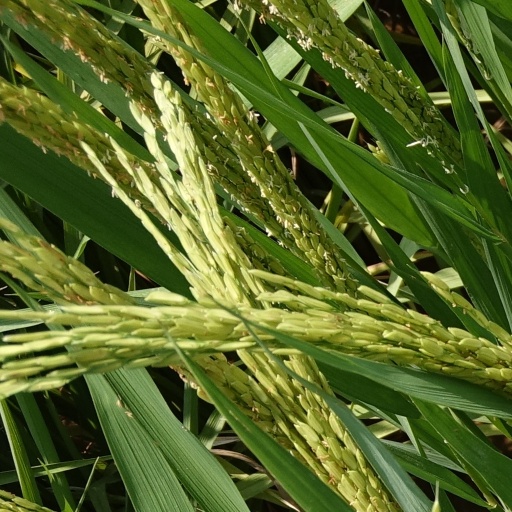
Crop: rice